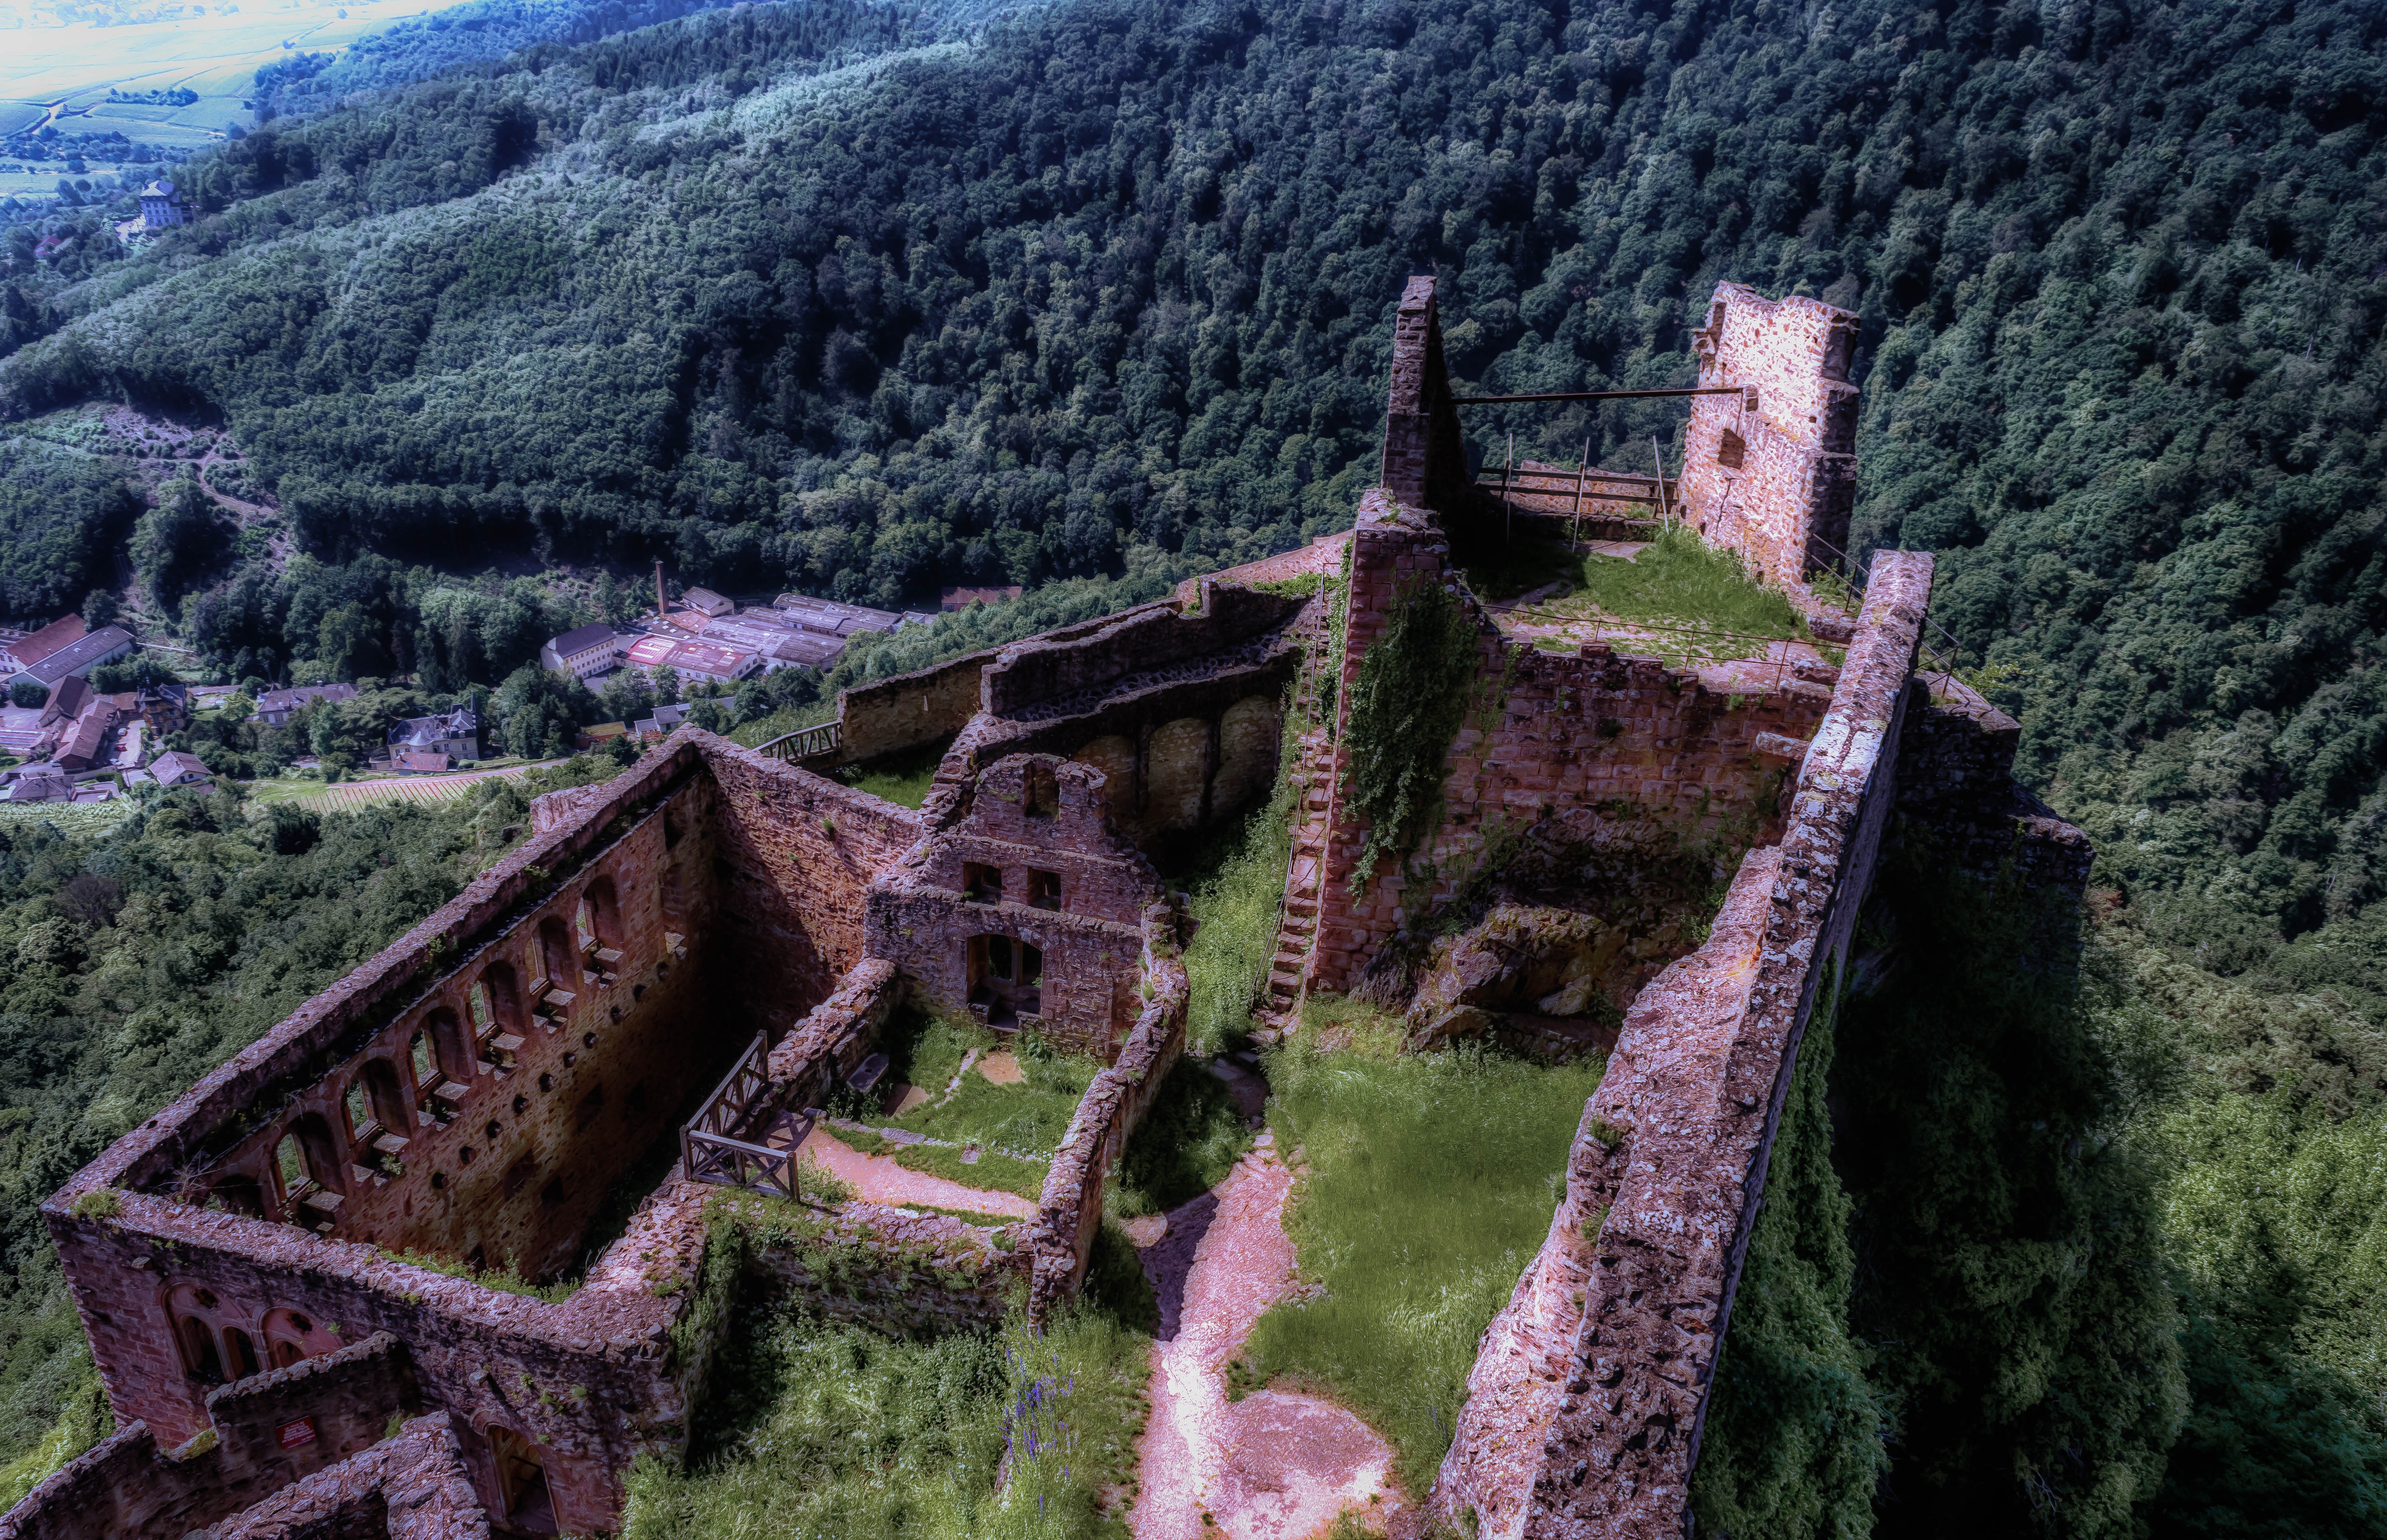
mountain, valley, mountain range, village, france, castle, landmark, ruin, tourism, terrain, fortress, ruins, monastery, middle ages, ecosystem, masonry, alsace, unesco world heritage site, burgruine, knight's castle, historic site, ancient history